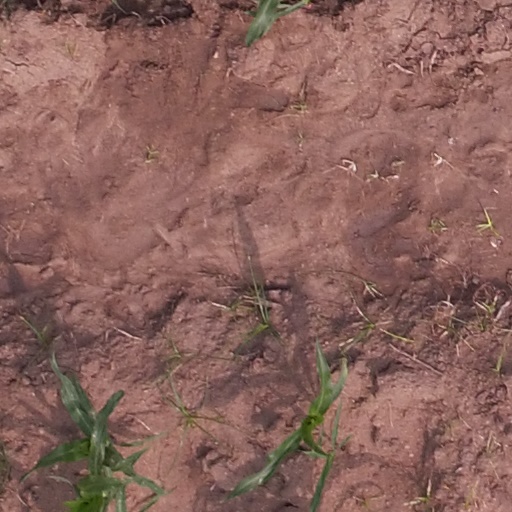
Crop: maize; corn